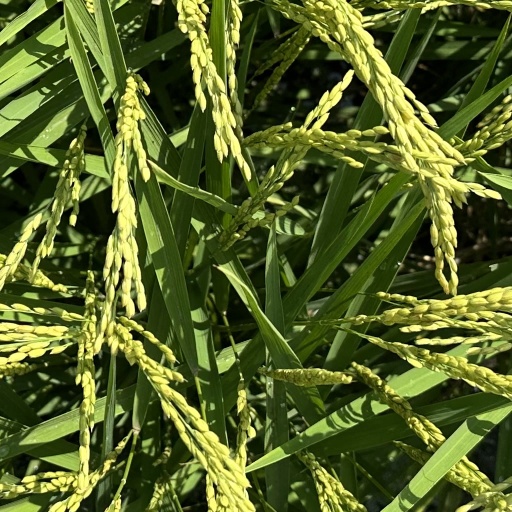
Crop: rice